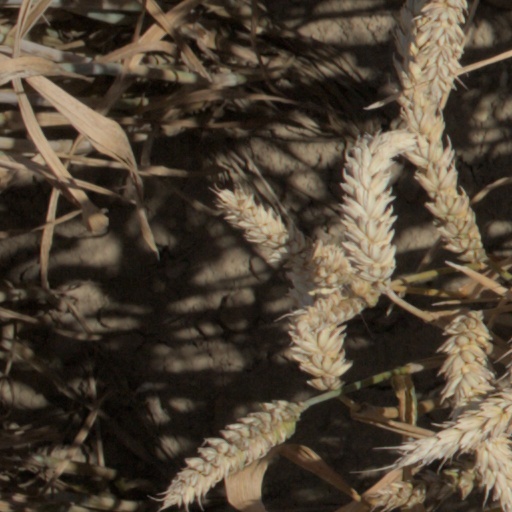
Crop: wheat